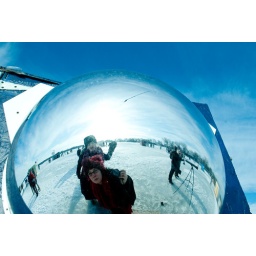
girls in the mirror